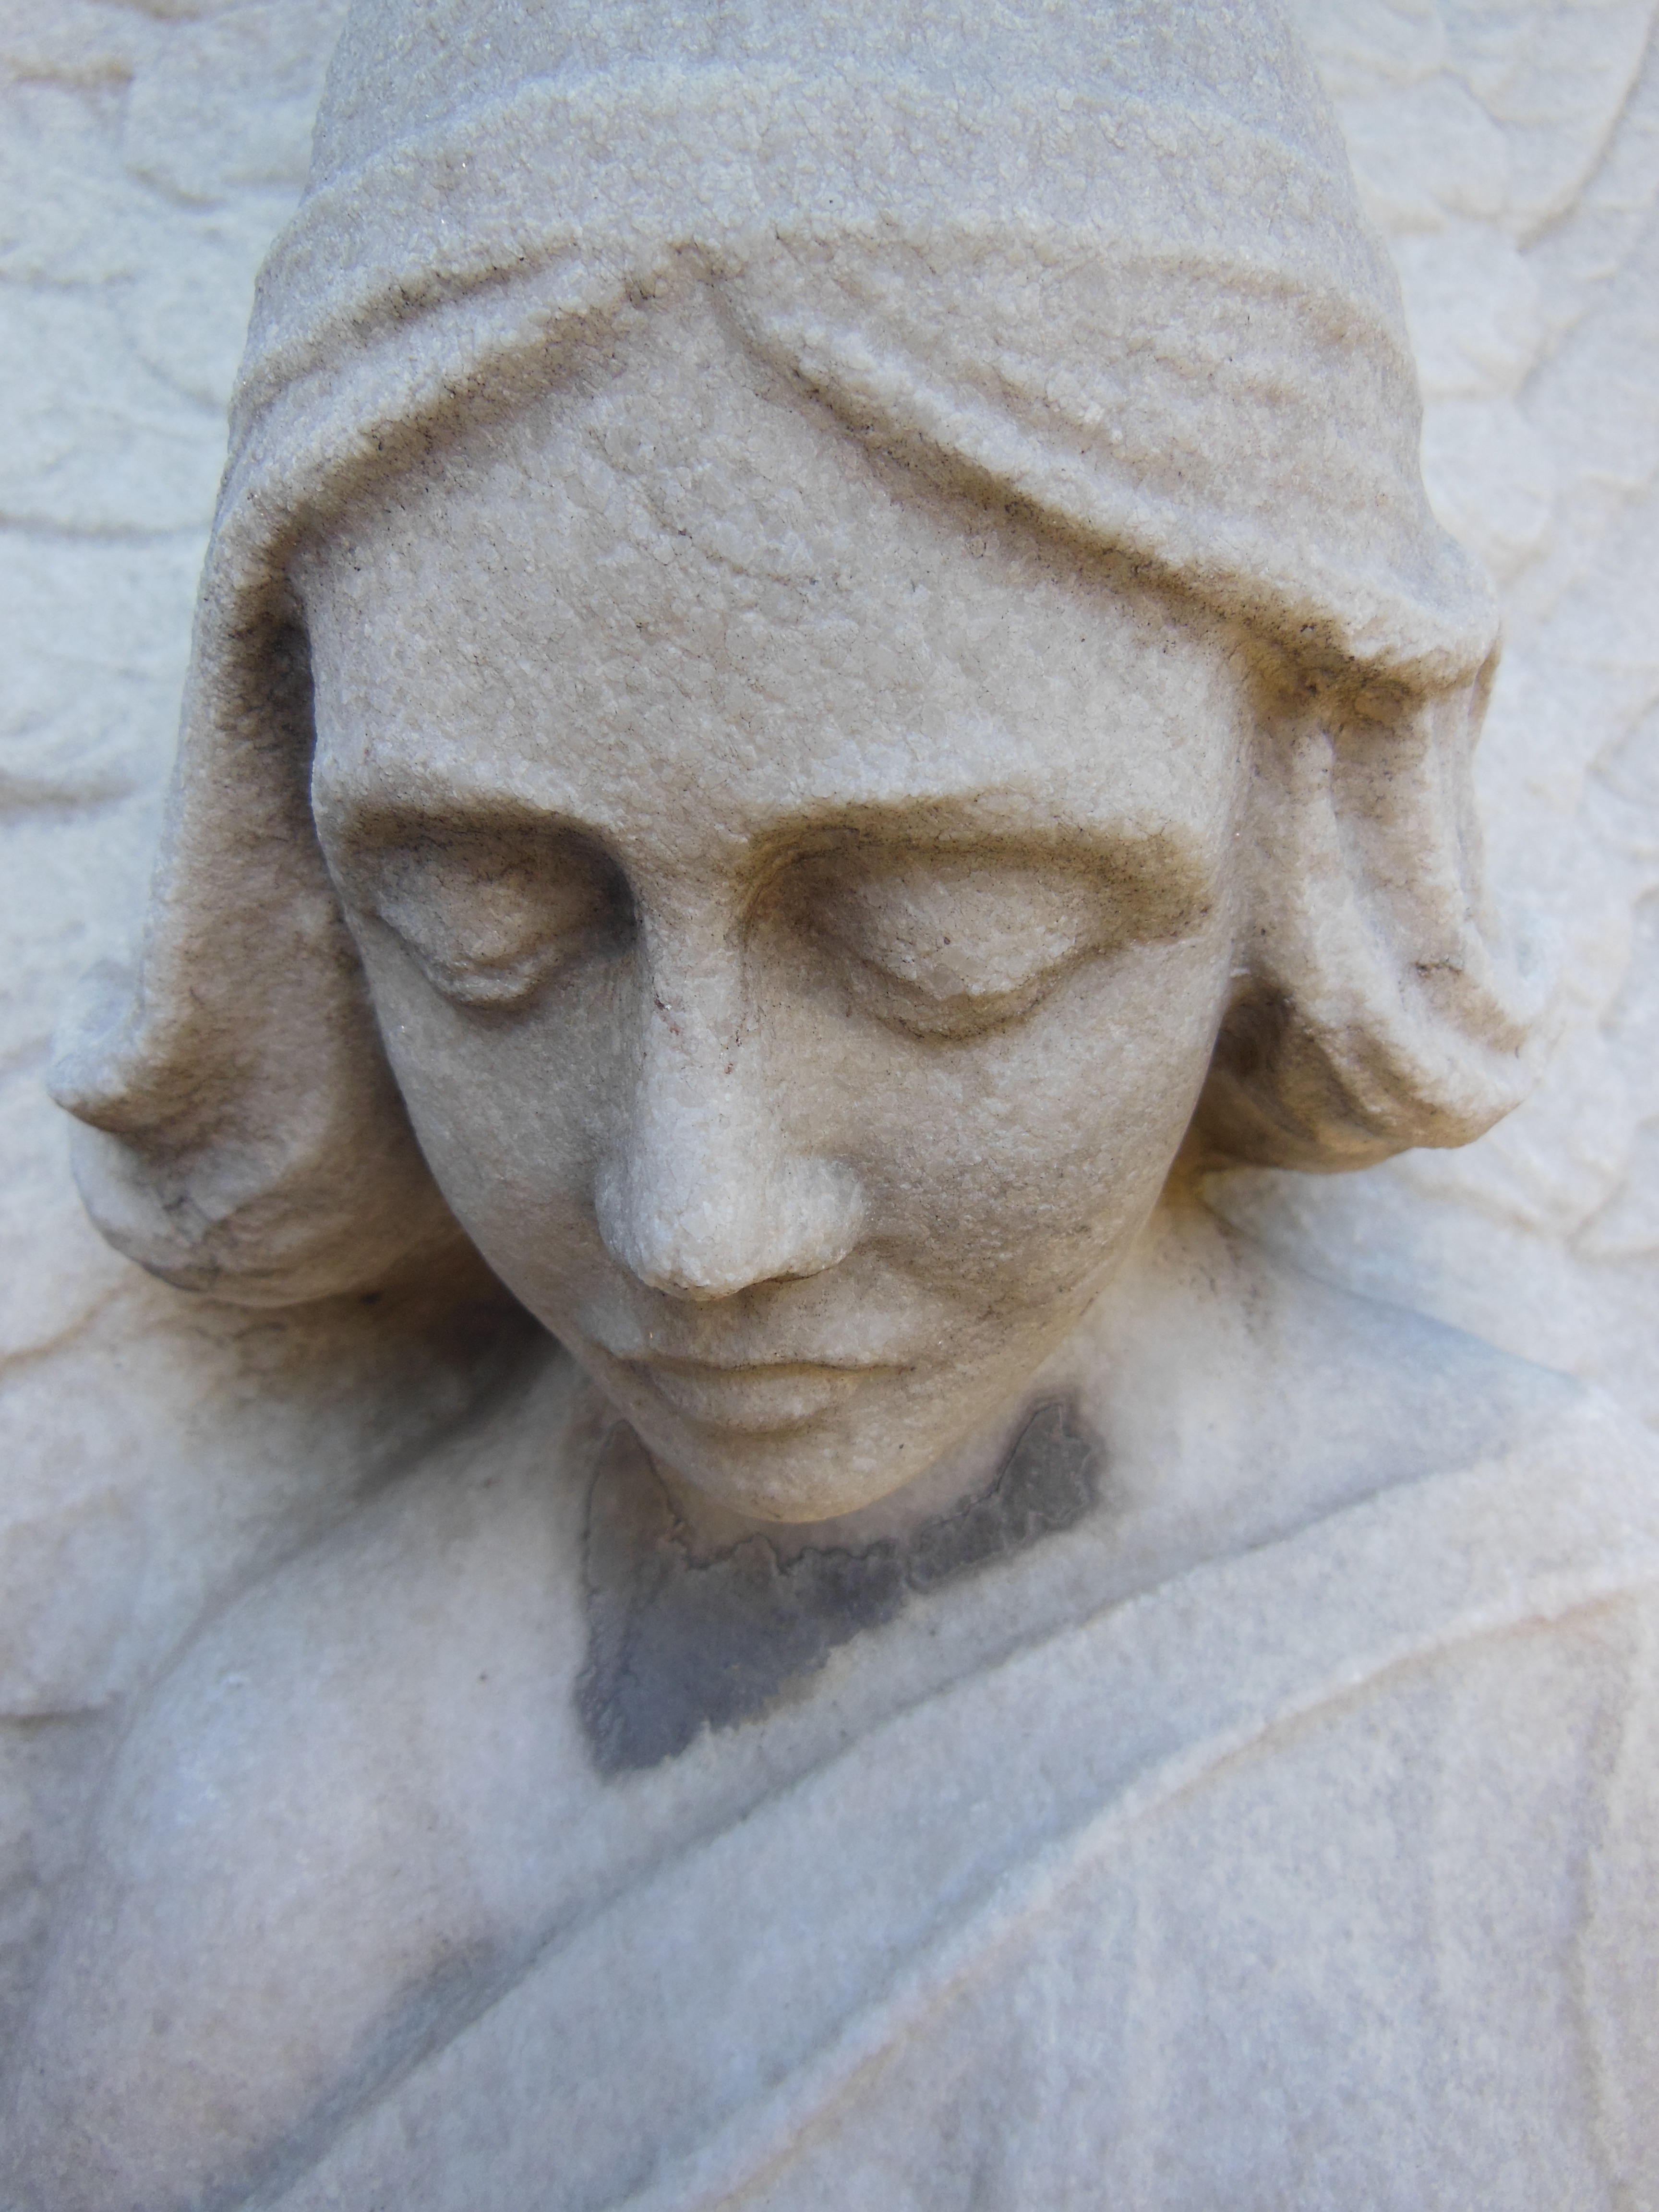
white, antique, old, stone, monument, statue, portrait, symbol, religion, ancient, landmark, historic, spiritual, face, sculpture, religious, art, meditation, sketch, drawing, faith, head, marble, culture, history, holy, famous, detail, carving, stone carving, ancient history